House of Falkenstein

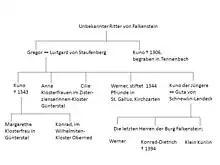
Extract of the family tree of the lords of Falkenstein in Höllental.

The Falkensteins, named after their castle above the Höllental, were closely related to, and probably descended from, the lords of Weiler, who had their centre of gravity in a predecessor building of today's Schloss Weiler in Stegen at the mouth of the Witten and Eschbach valleys in the Dreisam Valley. If one looks at the undated notes in the "Rotulus Sanpetrinus", an index of goods belonging to the Abbey of St. Peter in the Black Forest, then a Reynard of Weiler was the first to name himself "von Falkenstein" after his new castle, "Burg Reinhard", in 1152. Like the lords of Weiler, the Falkensteins were ministeriales of the dukes of Zähringen. The Reynard mentioned is accordingly called "de domo ducis", "of the duke's retinue." The lords of Weiler had already advised the Zähringens on the choice of place for their family monastery of St. Peter in the Black Forest in 1093. They and the Falkensteins supported the Zähringens against the counts of Haigerloch, whose possessions included Wiesneck Castle and the "vogtei" east of Stegen enfeoffed by St. Märgen's Abbey founded before 1121.